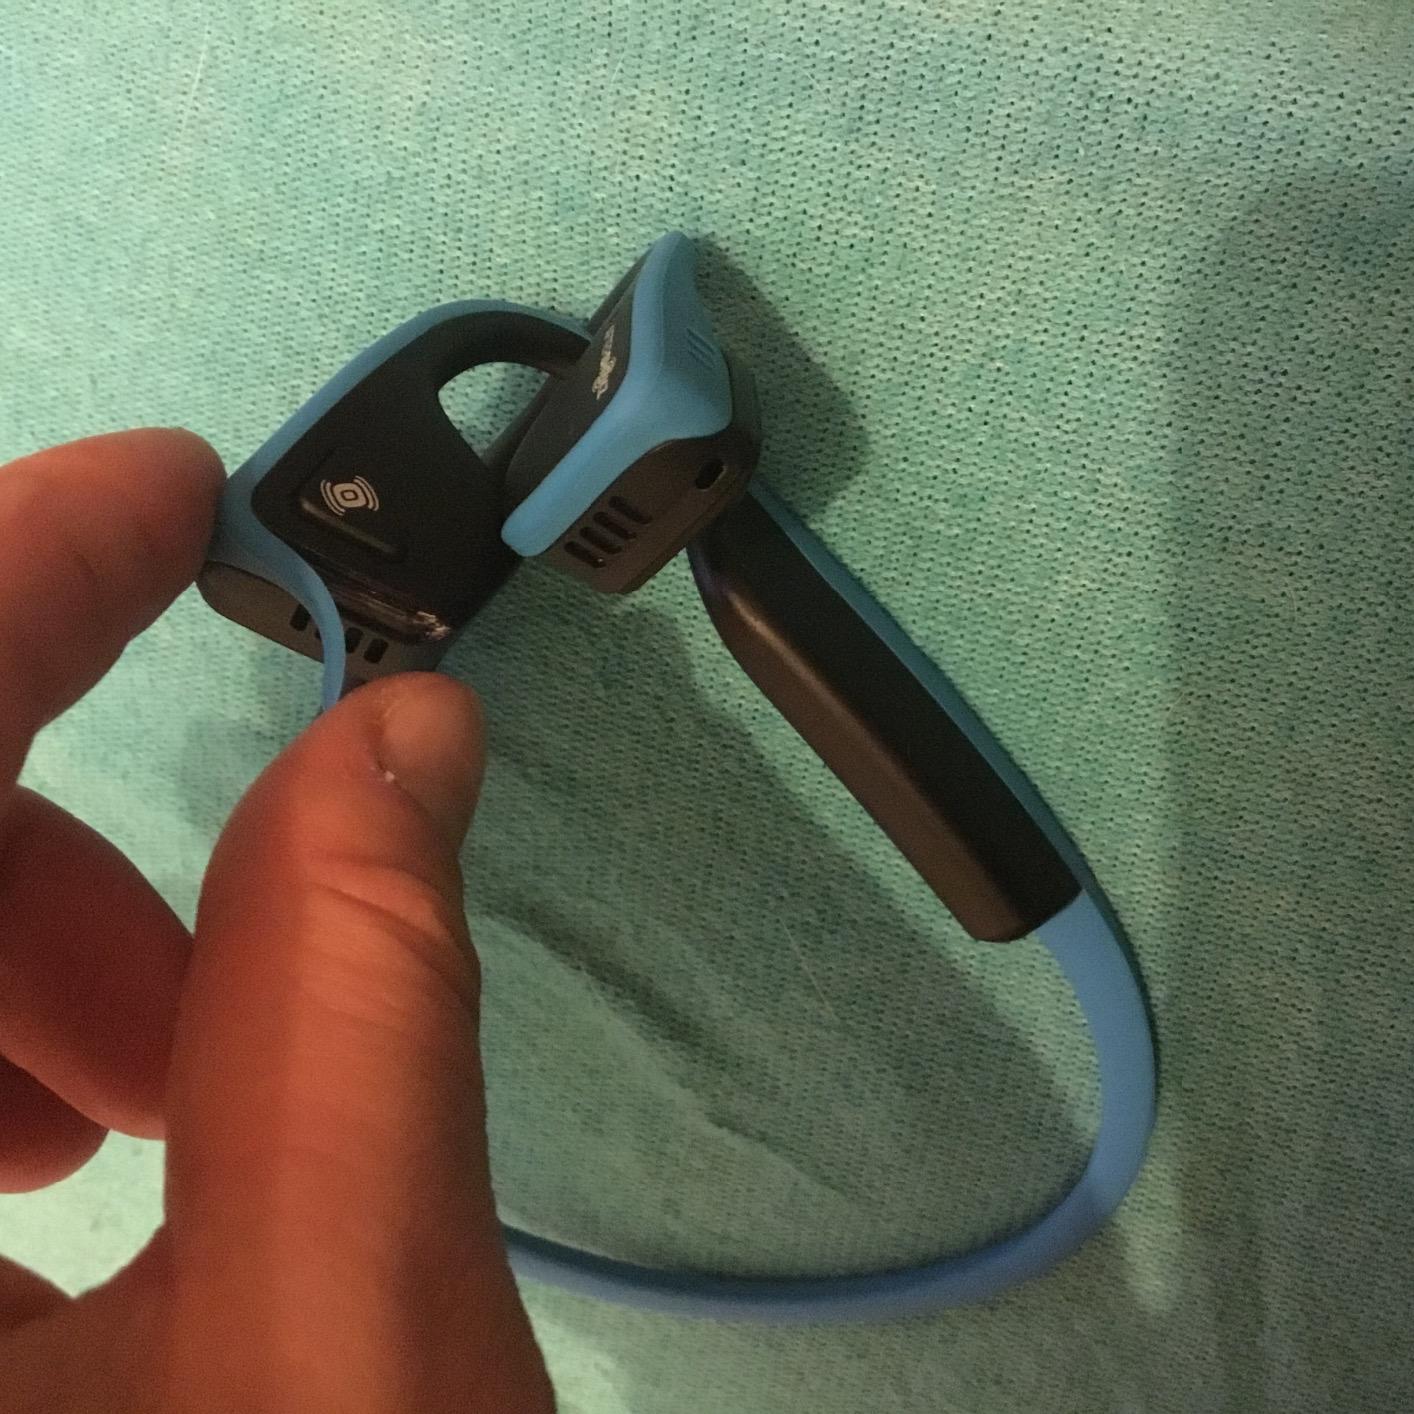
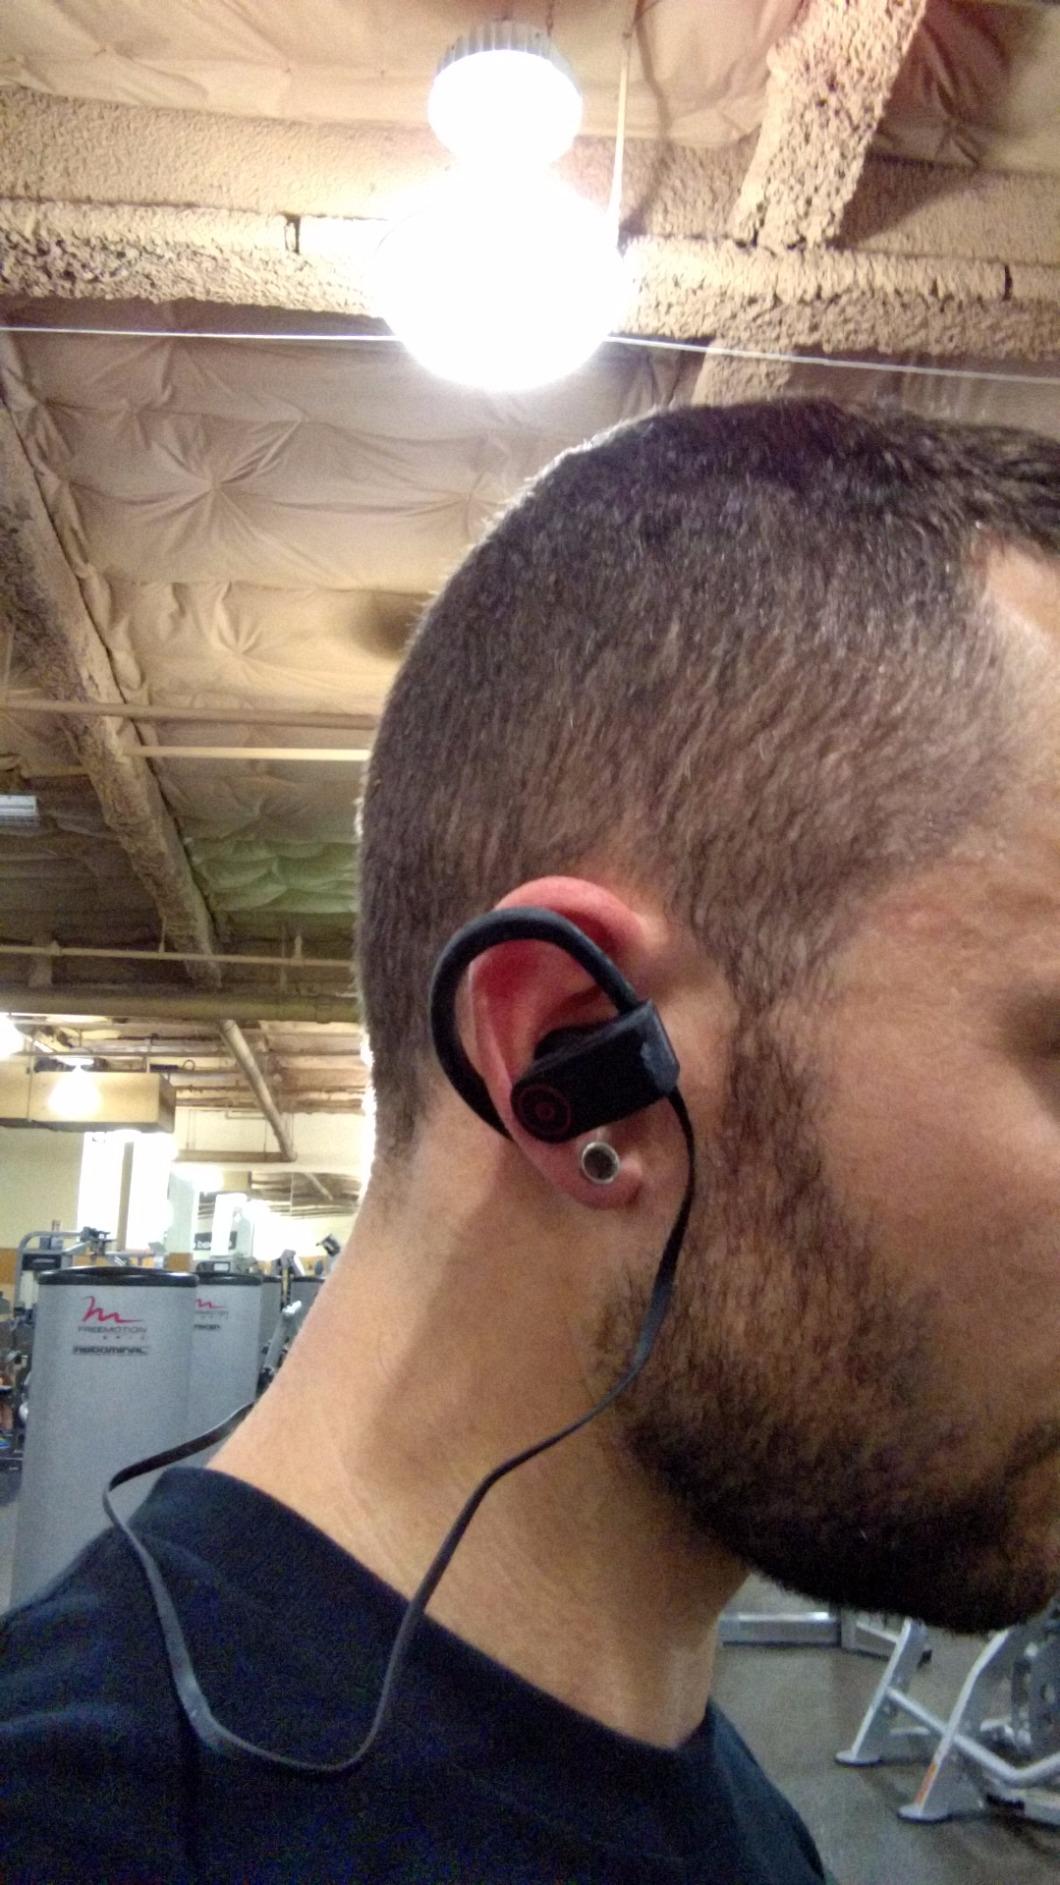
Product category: headphones
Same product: no